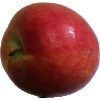
Label: Apple Crimson Snow 1